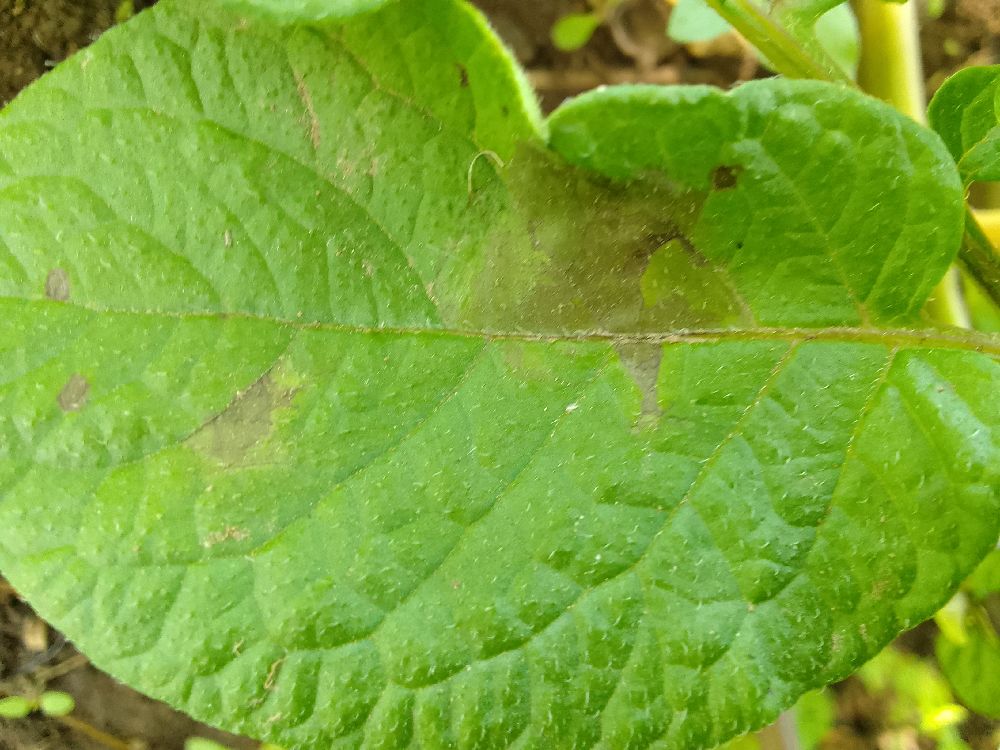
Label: Late blight